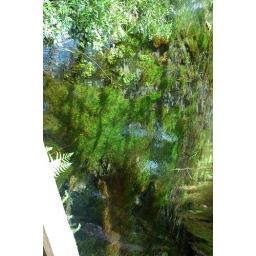
These little fern things in the water were sooo green